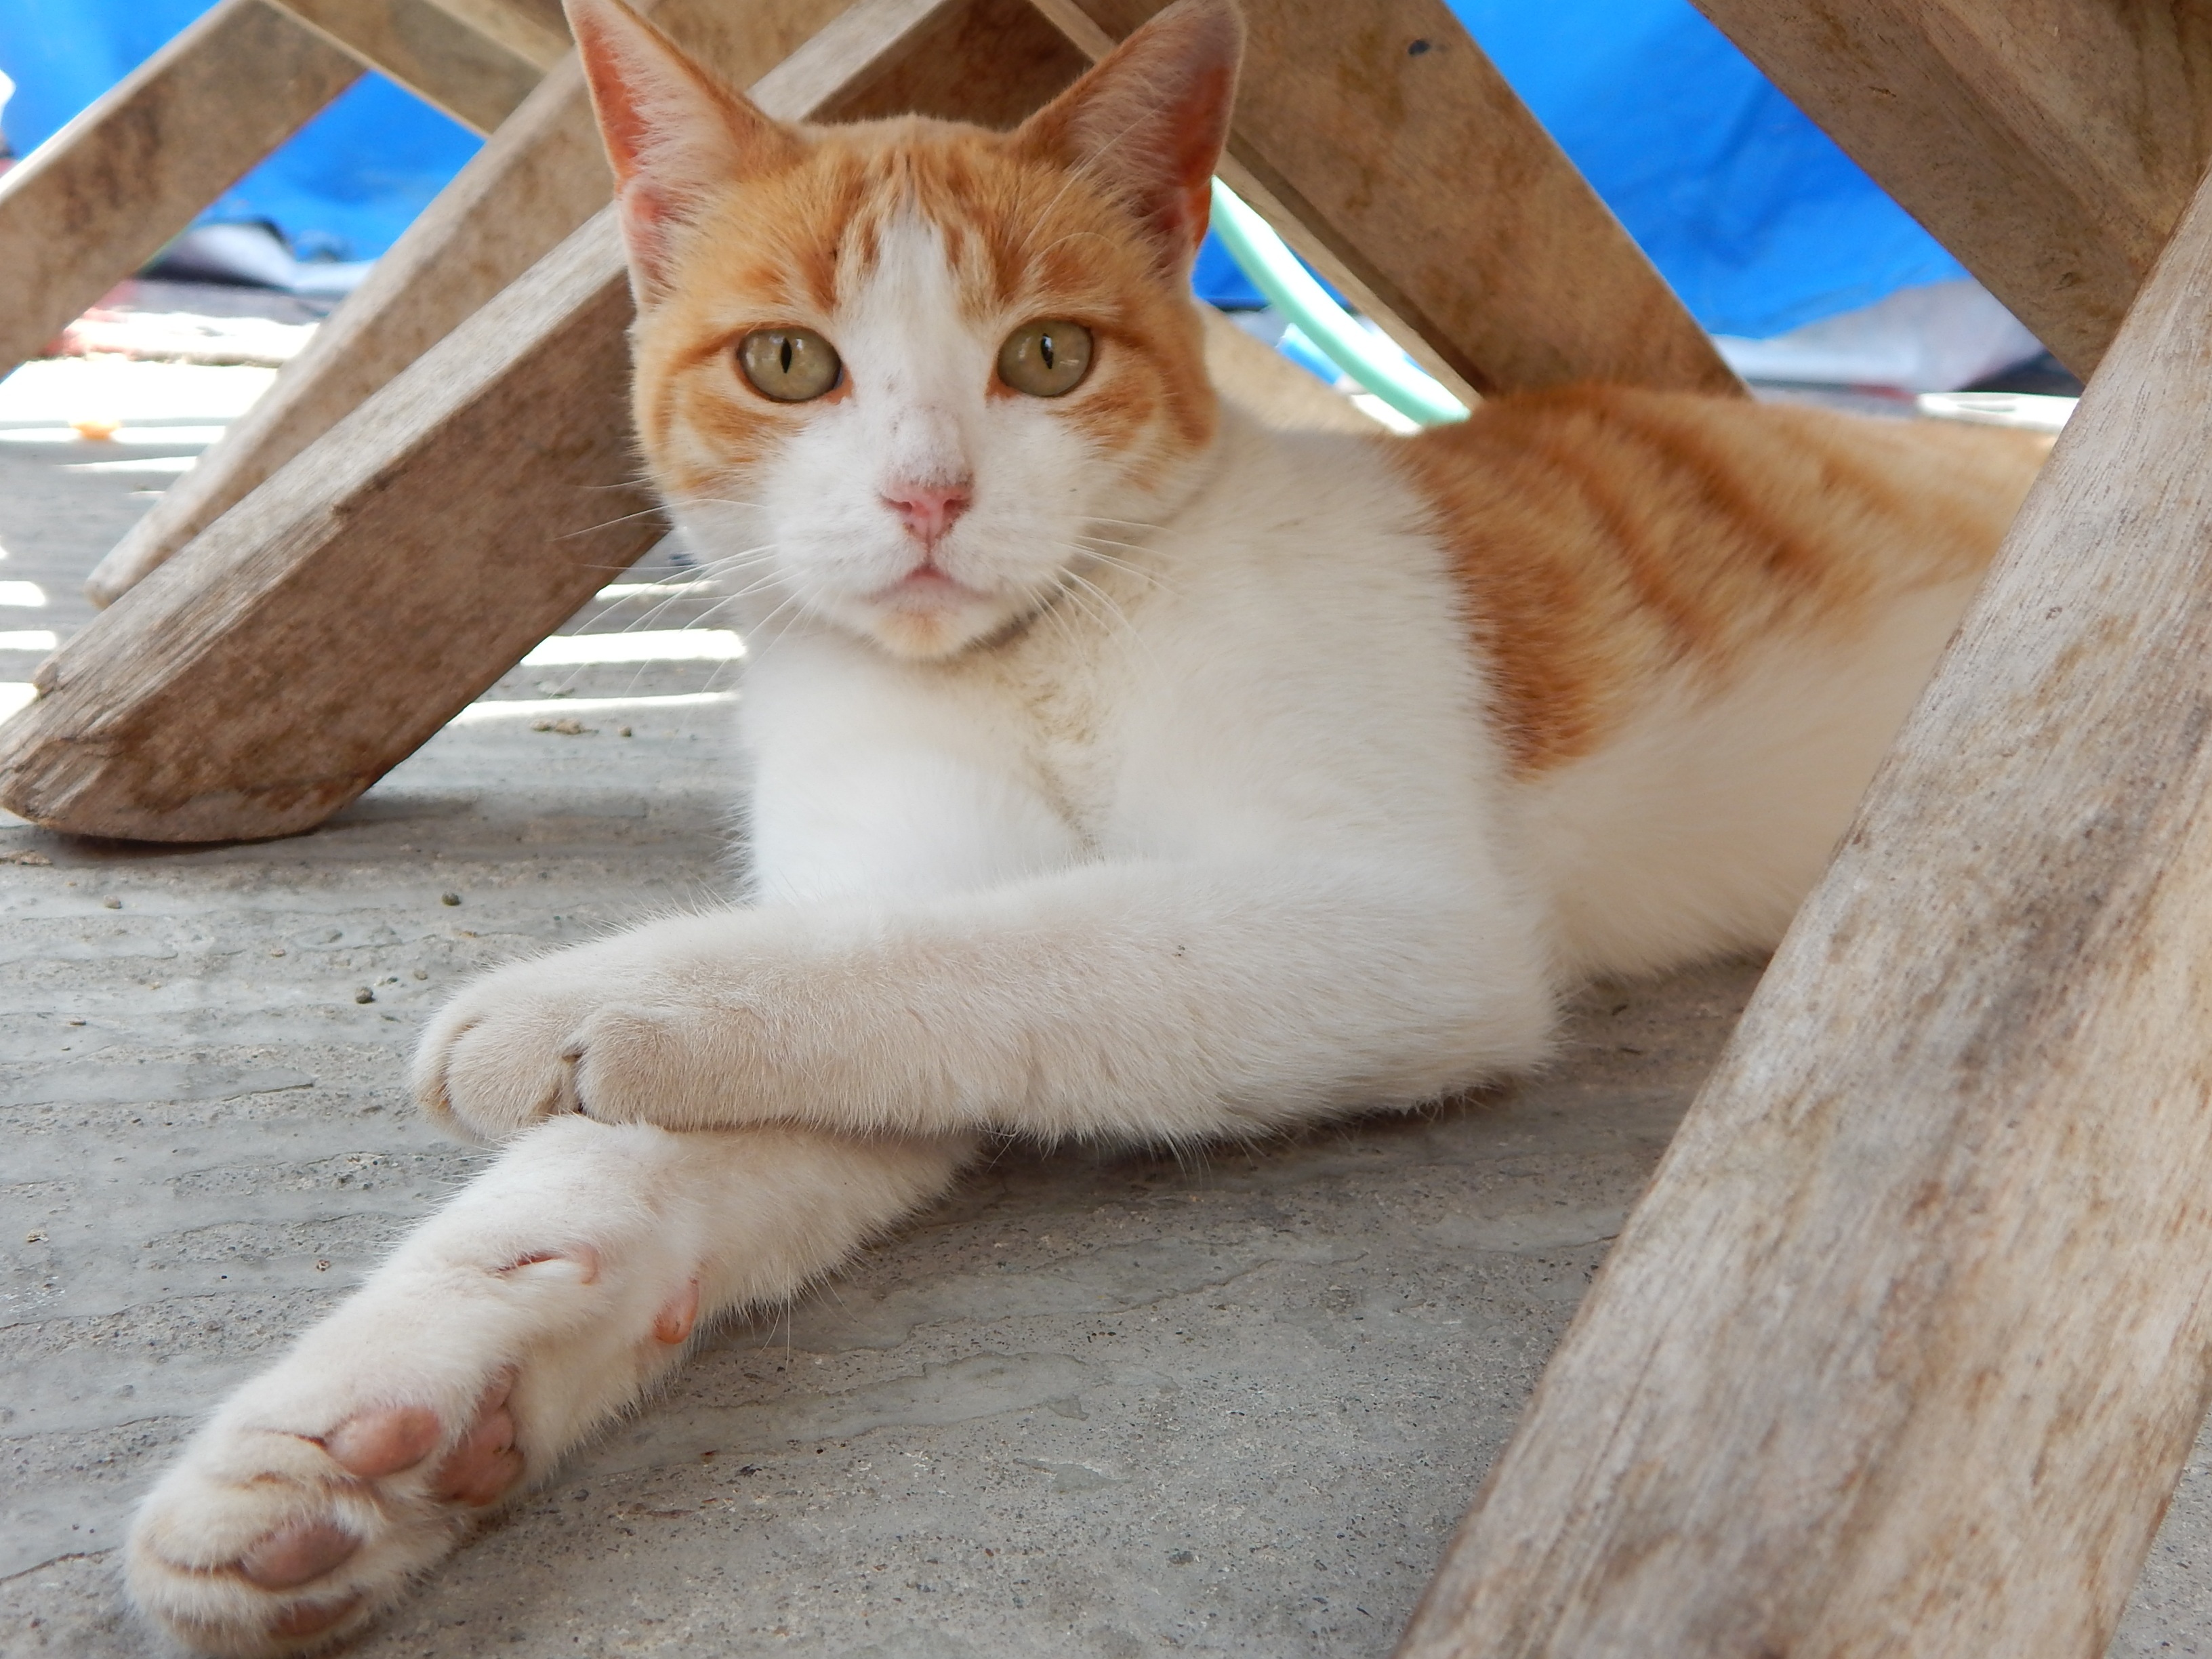
pet, kitten, cat, mammal, rest, nose, whiskers, look, skin, vertebrate, gata, tabby cat, european shorthair, small to medium sized cats, cat like mammal, domestic short haired cat